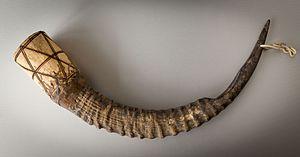
La collection d'objets ethnographiques de l'université de Strasbourg réunit quelque 350 pièces d'origine principalement ouest-africaine et malgache, acquises depuis les années 1960. Leur vocation pédagogique est inscrite dans les clauses de leur cession initiale stipulant que « les objets et maquettes cédés devront être présentés au public à l’Institut d’Ethnologie dépendant de la Faculté des Lettres à Strasbourg ». Une salle leur est dédiée en 1966, mais, depuis 1991, ces objets n'ont plus de lieu d'exposition permanent et depuis 2008 ils sont conservés à la Maison Interuniversitaire des Sciences de l'Homme - Alsace et présentés au public lors d'expositions temporaires réalisées par les étudiants : en effet les objets sont aujourd'hui moins utilisés dans l’enseignement ethnologique proprement dit que dans le cadre de formations à la muséologie.